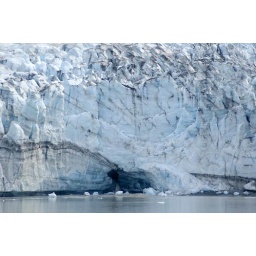
A river gushes water through the middle of a glacier in glacier bay Alaska.